Battle of Tashihchiao

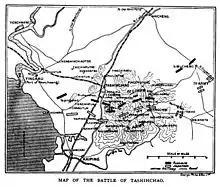
Historical map of the battle of Tashihchao.

The combat began at 05:30 on 24 July 1904, with a long artillery duel. As temperatures soared past , the Russians began to suffer from the effects of the heat, many collapsing from heat stroke due to their thick winter uniforms. A nervous Stakelberg repeatedly asked Zarubaiev about withdrawing; however, Zarubaiev advised that he preferred to withdraw under cover of darkness and not during the middle of an artillery barrage. Japanese infantry began probing attacks by noon.